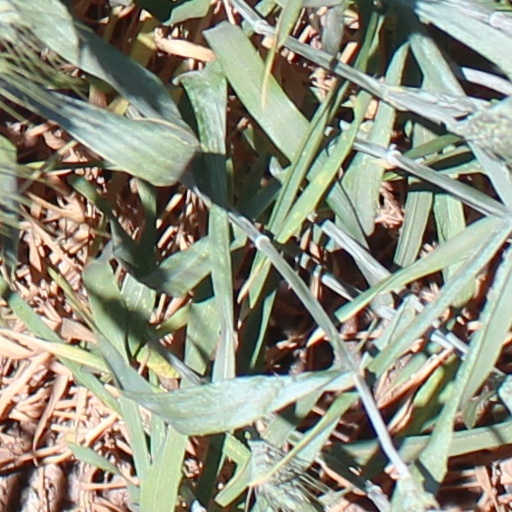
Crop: wheat